The Oracle (novel)

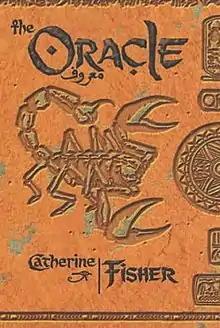
First edition UK (publ. Hodder & Stoughton)

The Oracle is a 2003 young adult fantasy novel by Catherine Fisher, which was published in the United States as The Oracle Betrayed.